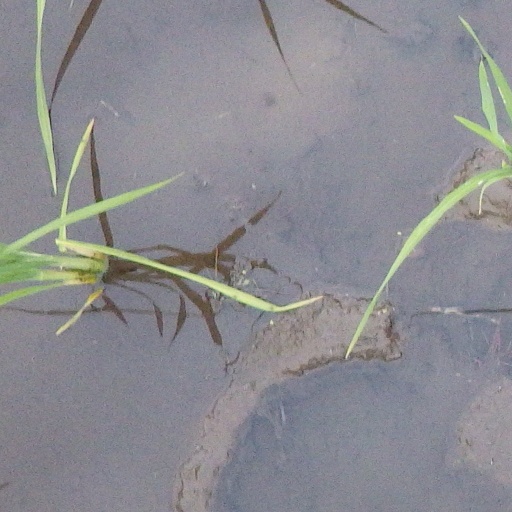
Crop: rice